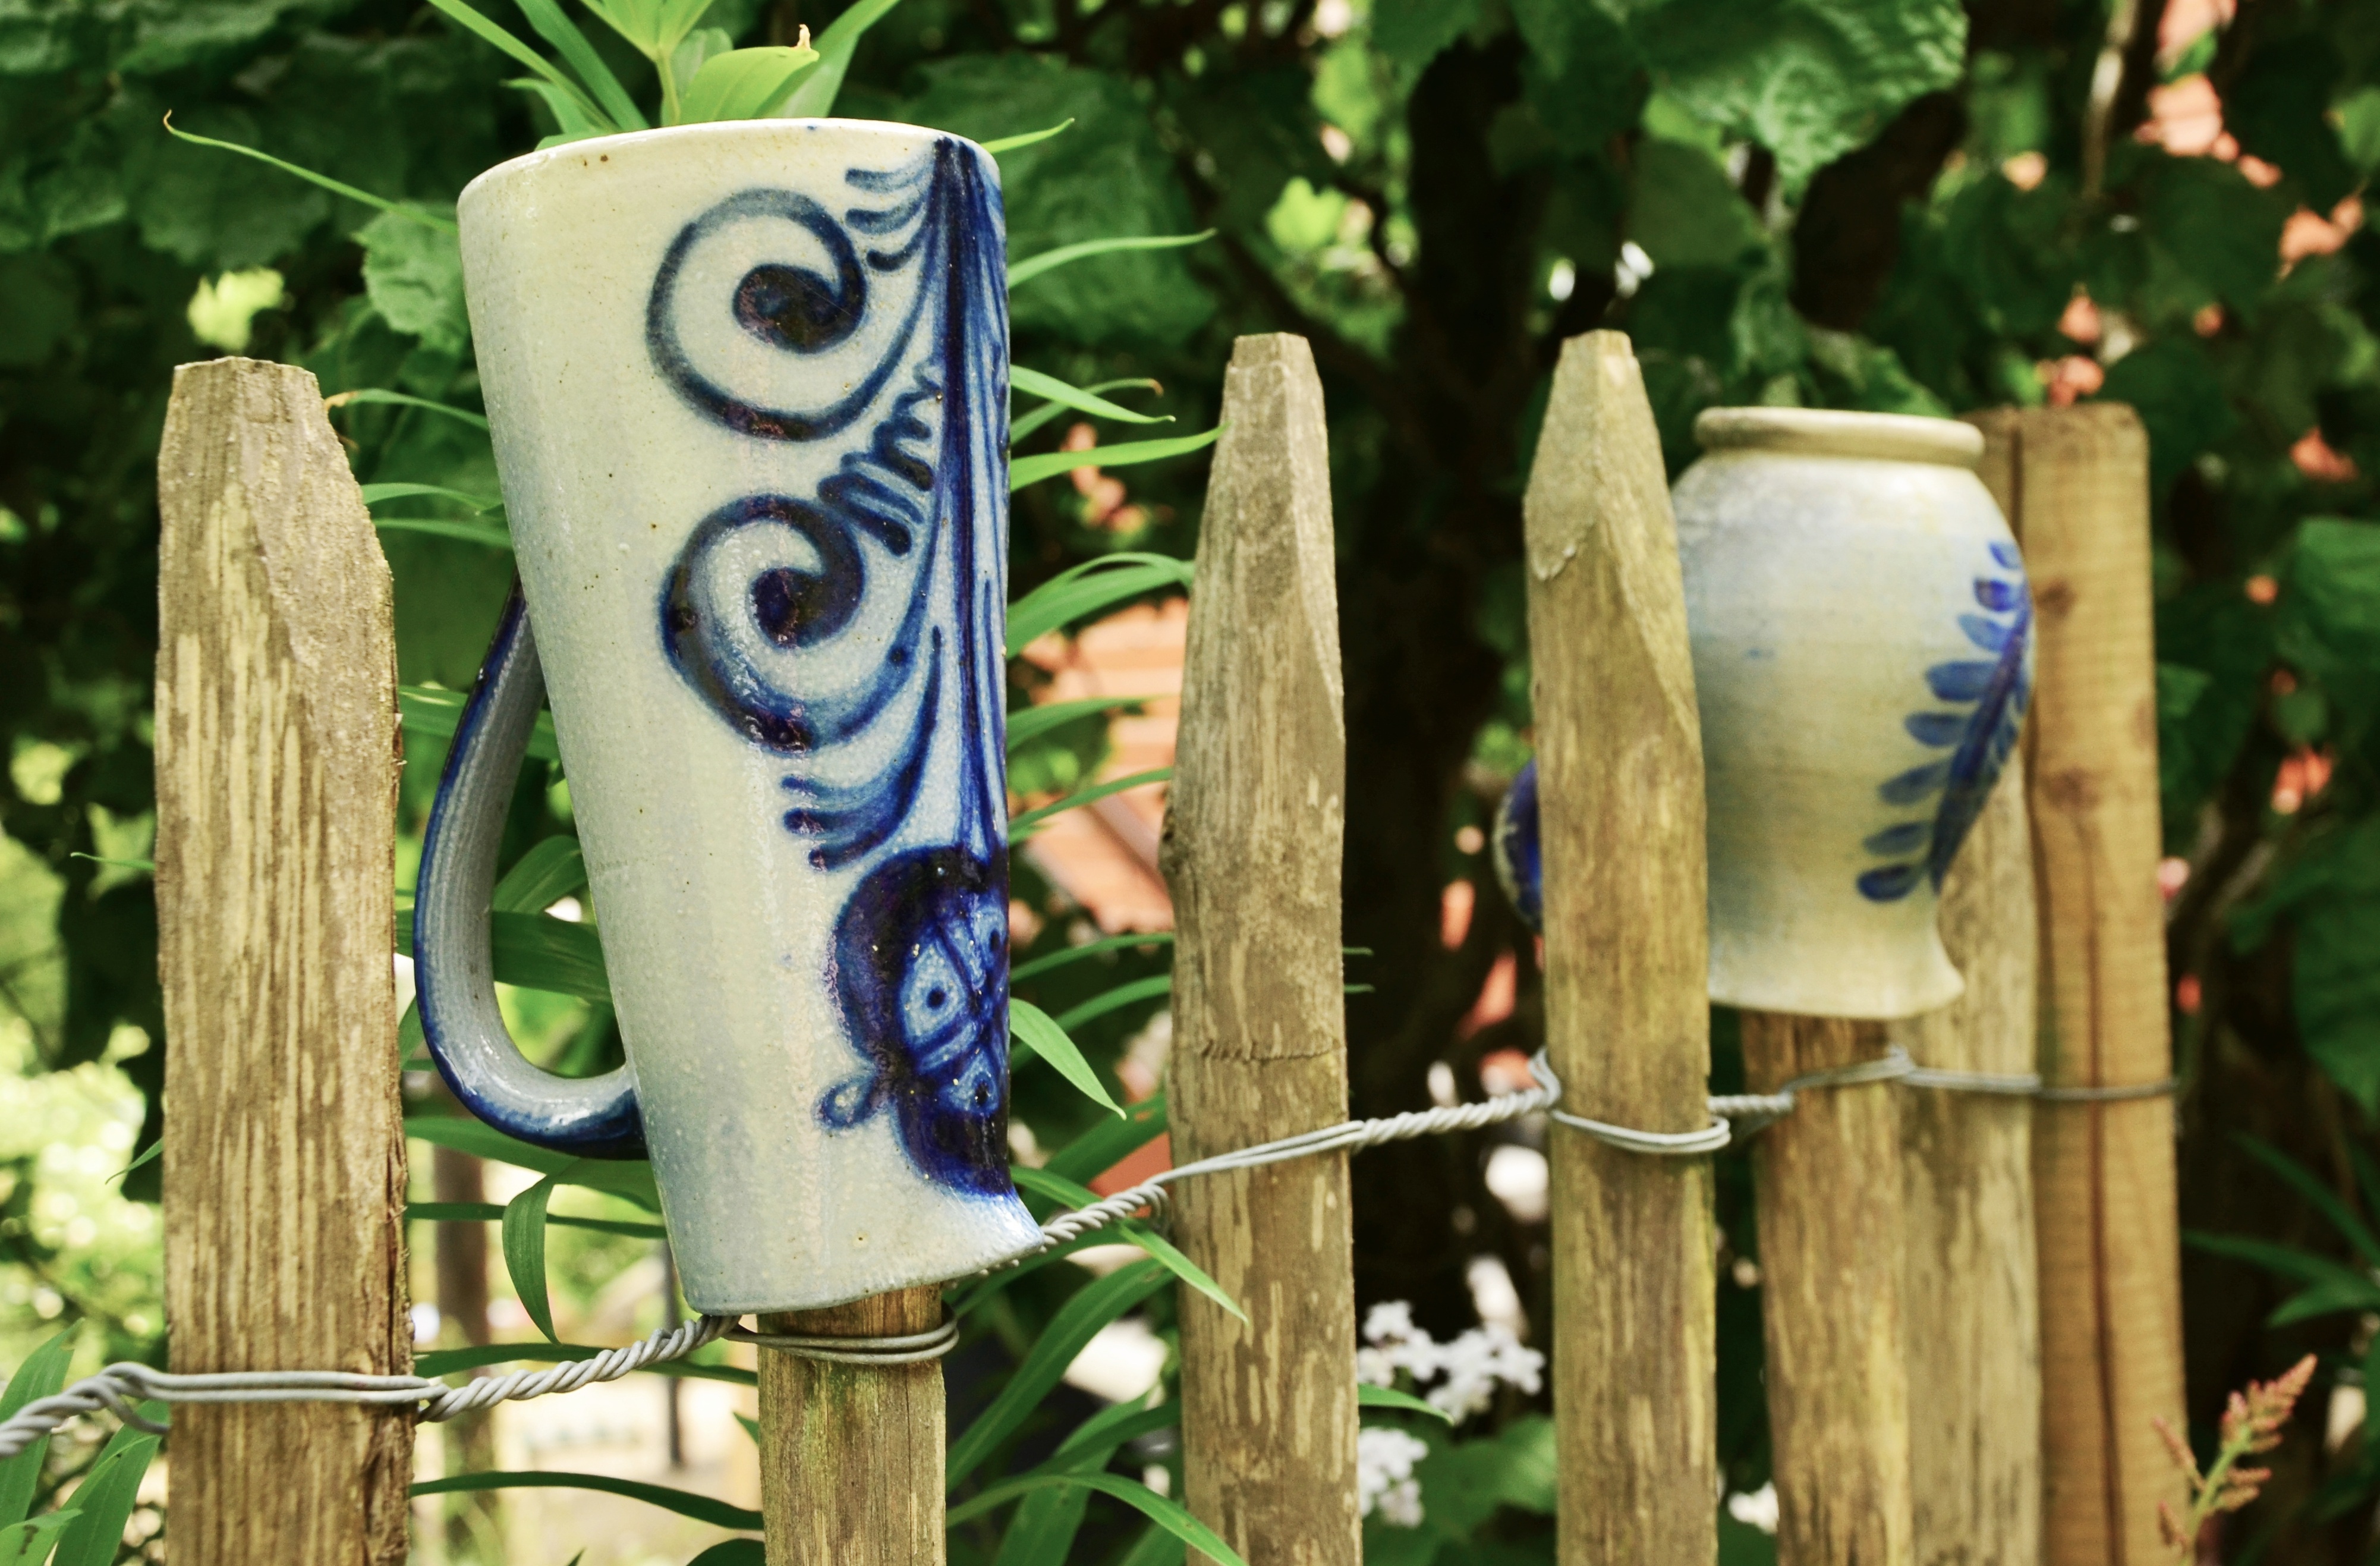
fence, flower, green, ceramic, romantic, garden, lighting, painted, earthenware, limit, pots, traditionally, garden decoration, garden fence, wood fence